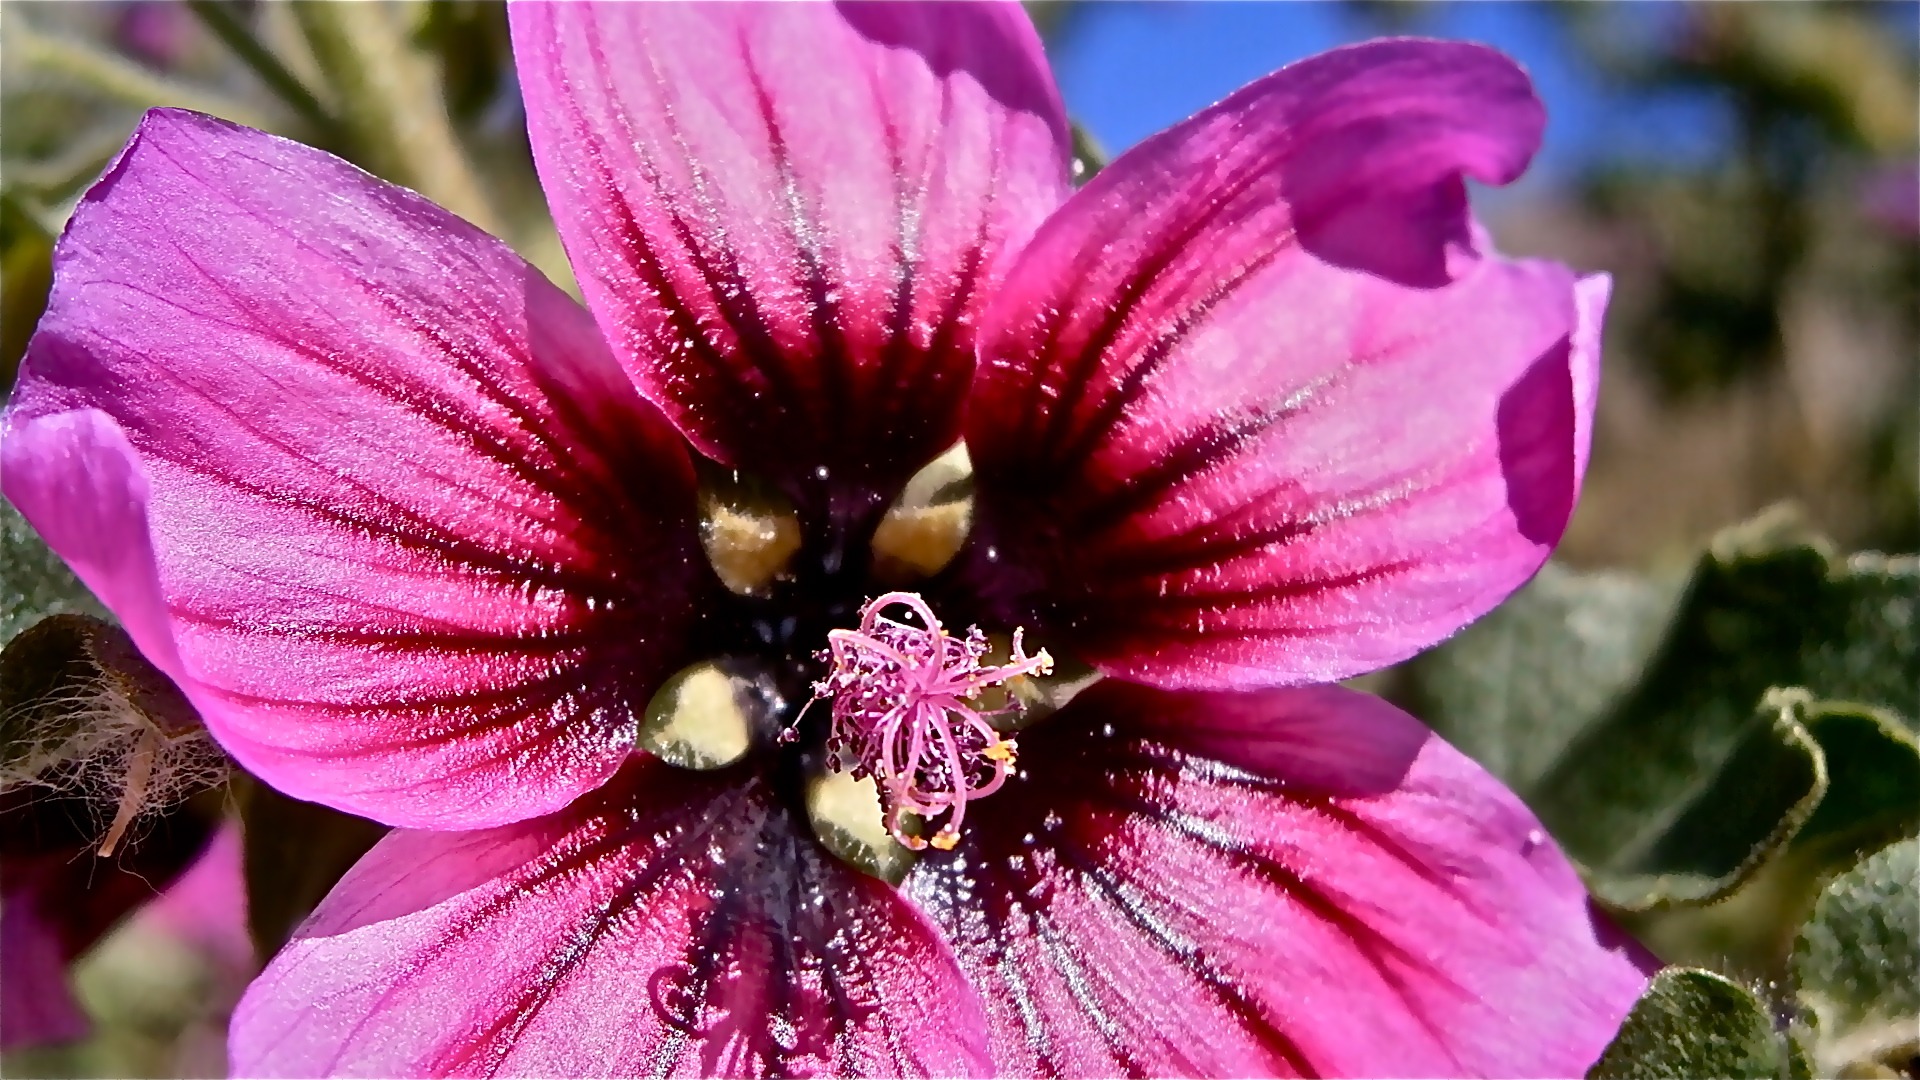
nature, blossom, plant, photography, flower, petal, spring, vegetable, botany, pink, flora, wildflower, flowers, close up, shrub, malva, macro photography, flowering plant, mallow, annual plant, land plant